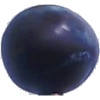
Label: Plum 3